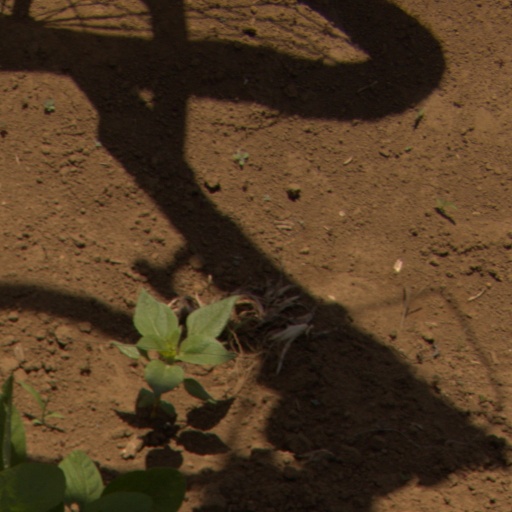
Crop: Jerusalem artichoke